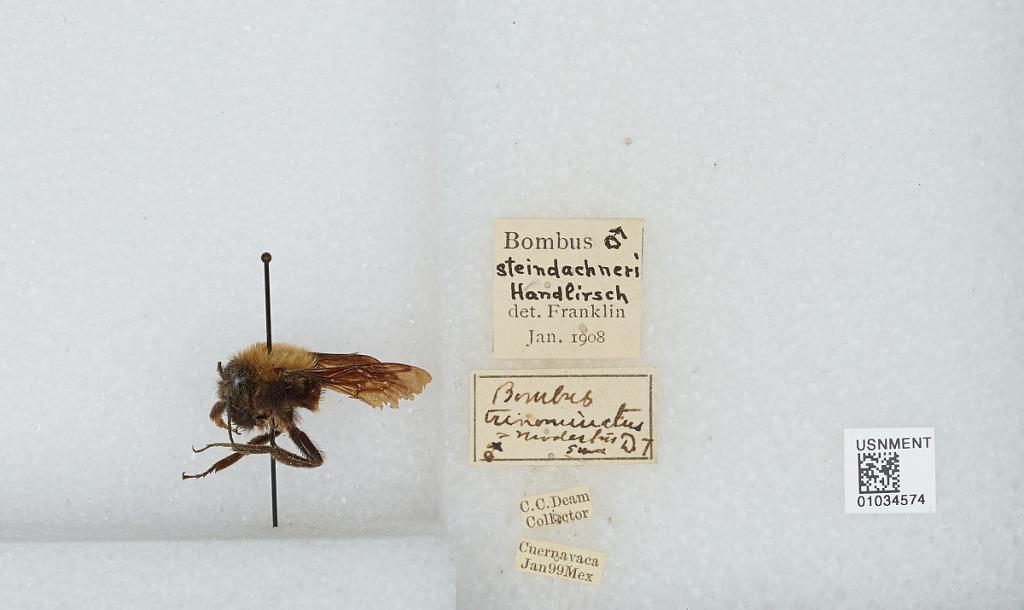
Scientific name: Bombus (Fervidobombus) steindachneri Handlirsch
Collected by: C. Deam
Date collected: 1899-1-
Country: Mexico
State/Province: Morelos
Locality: Cuernavaca
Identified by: Franklin